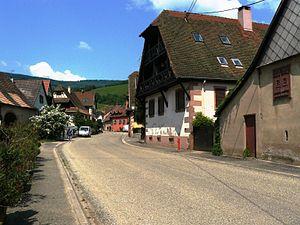
Entrée de la rue principale à Albé
Albé est une commune française située dans le département du Bas-Rhin, en région Grand Est.